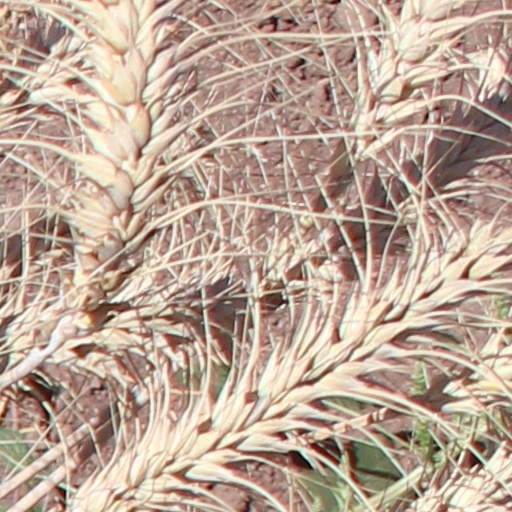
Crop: wheat